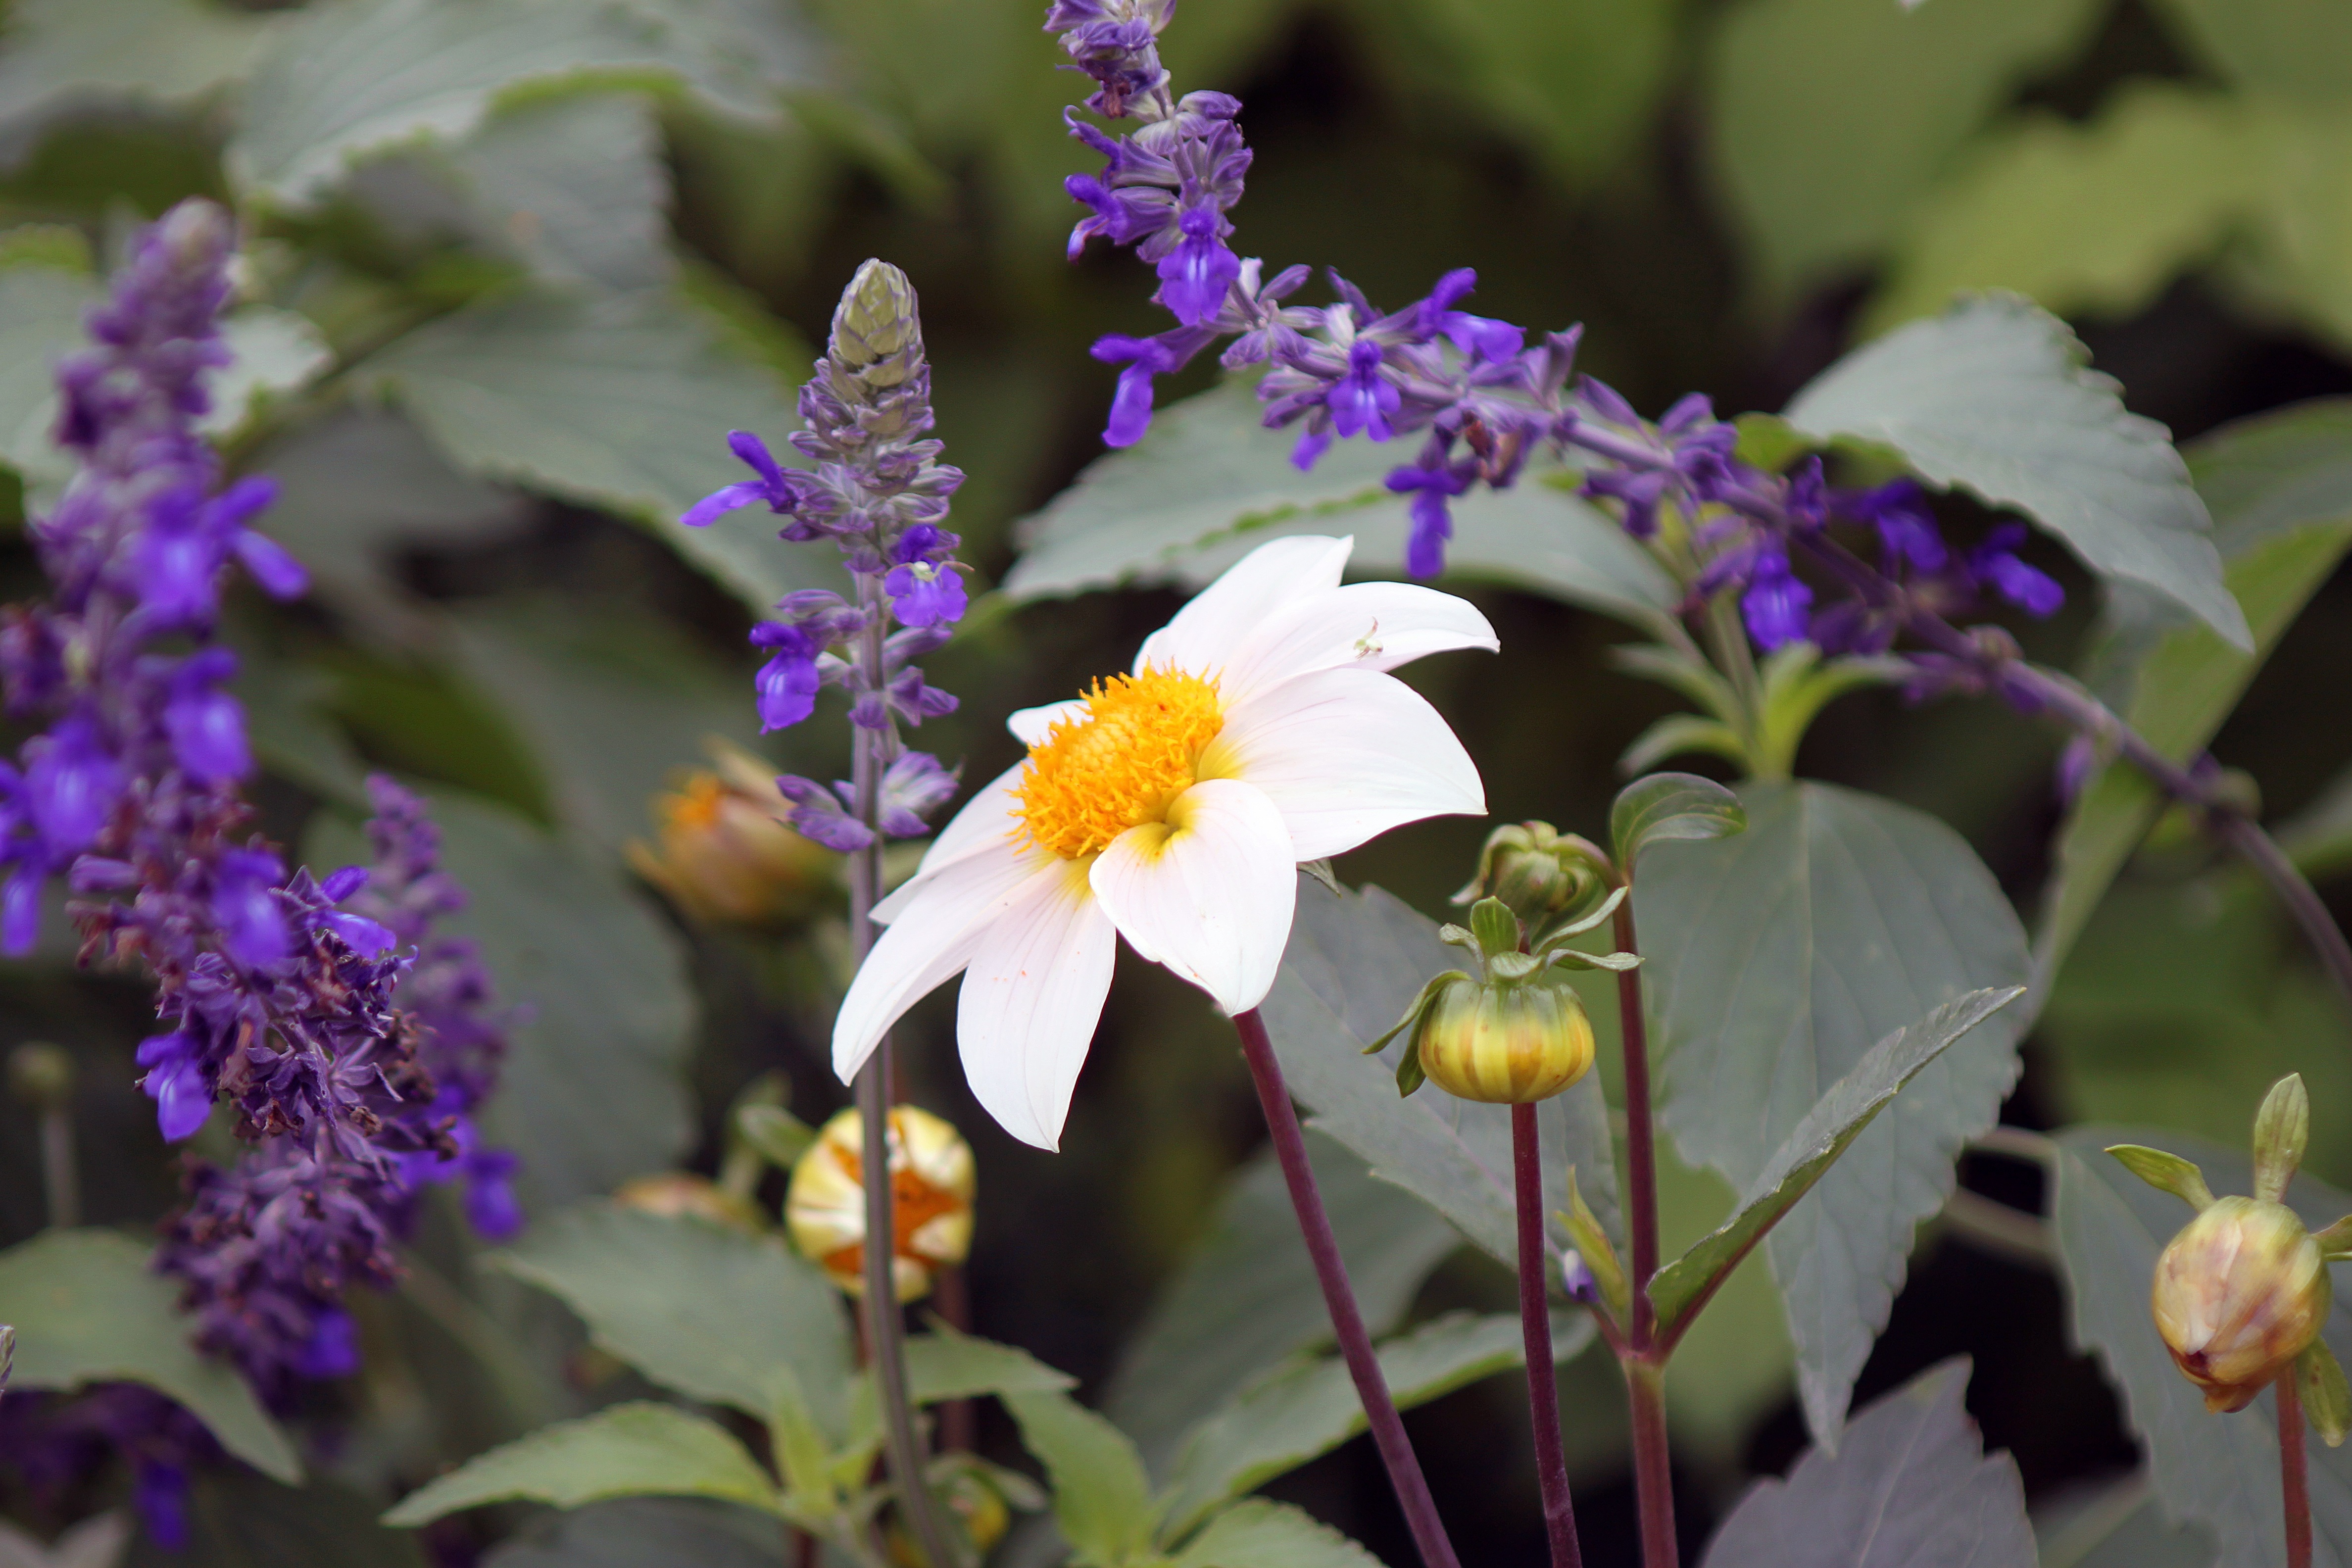
nature, blossom, plant, white, flower, floral, france, green, herb, botany, yellow, garden, flora, white flower, wildflower, flowering plant, land plant